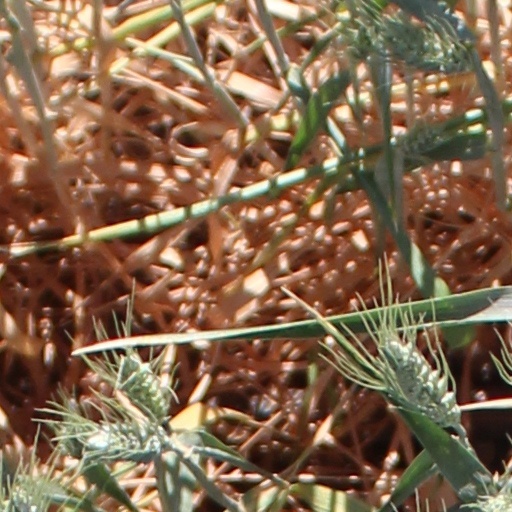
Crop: wheat